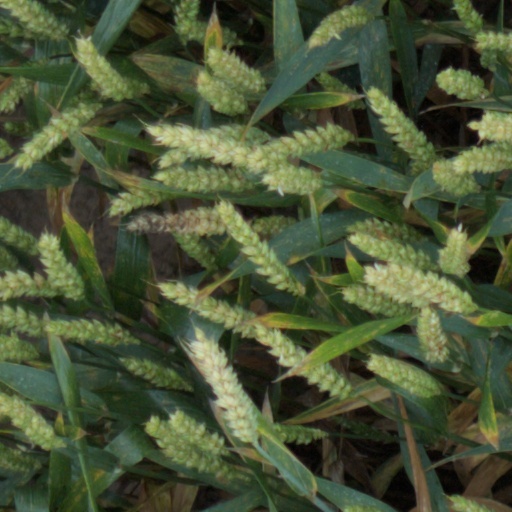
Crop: wheat